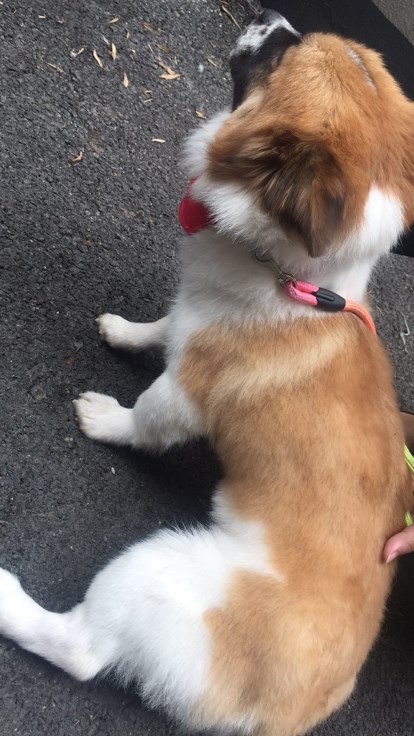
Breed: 806-n000129-papillon